Rjukan Church

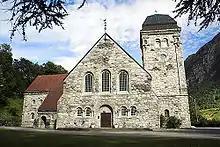
View of the church

Rjukan Church is a parish church of the Church of Norway in Tinn Municipality in Telemark county, Norway. It is located in the town of Rjukan. It is one of the churches for the Rjukan parish which is part of the Øvre Telemark prosti (deanery) in the Diocese of Agder og Telemark. The brown, stone church was built in a cruciform design in 1915 using plans drawn up by the architects Carl Berner and Johan Berner. The church seats about 350 people.